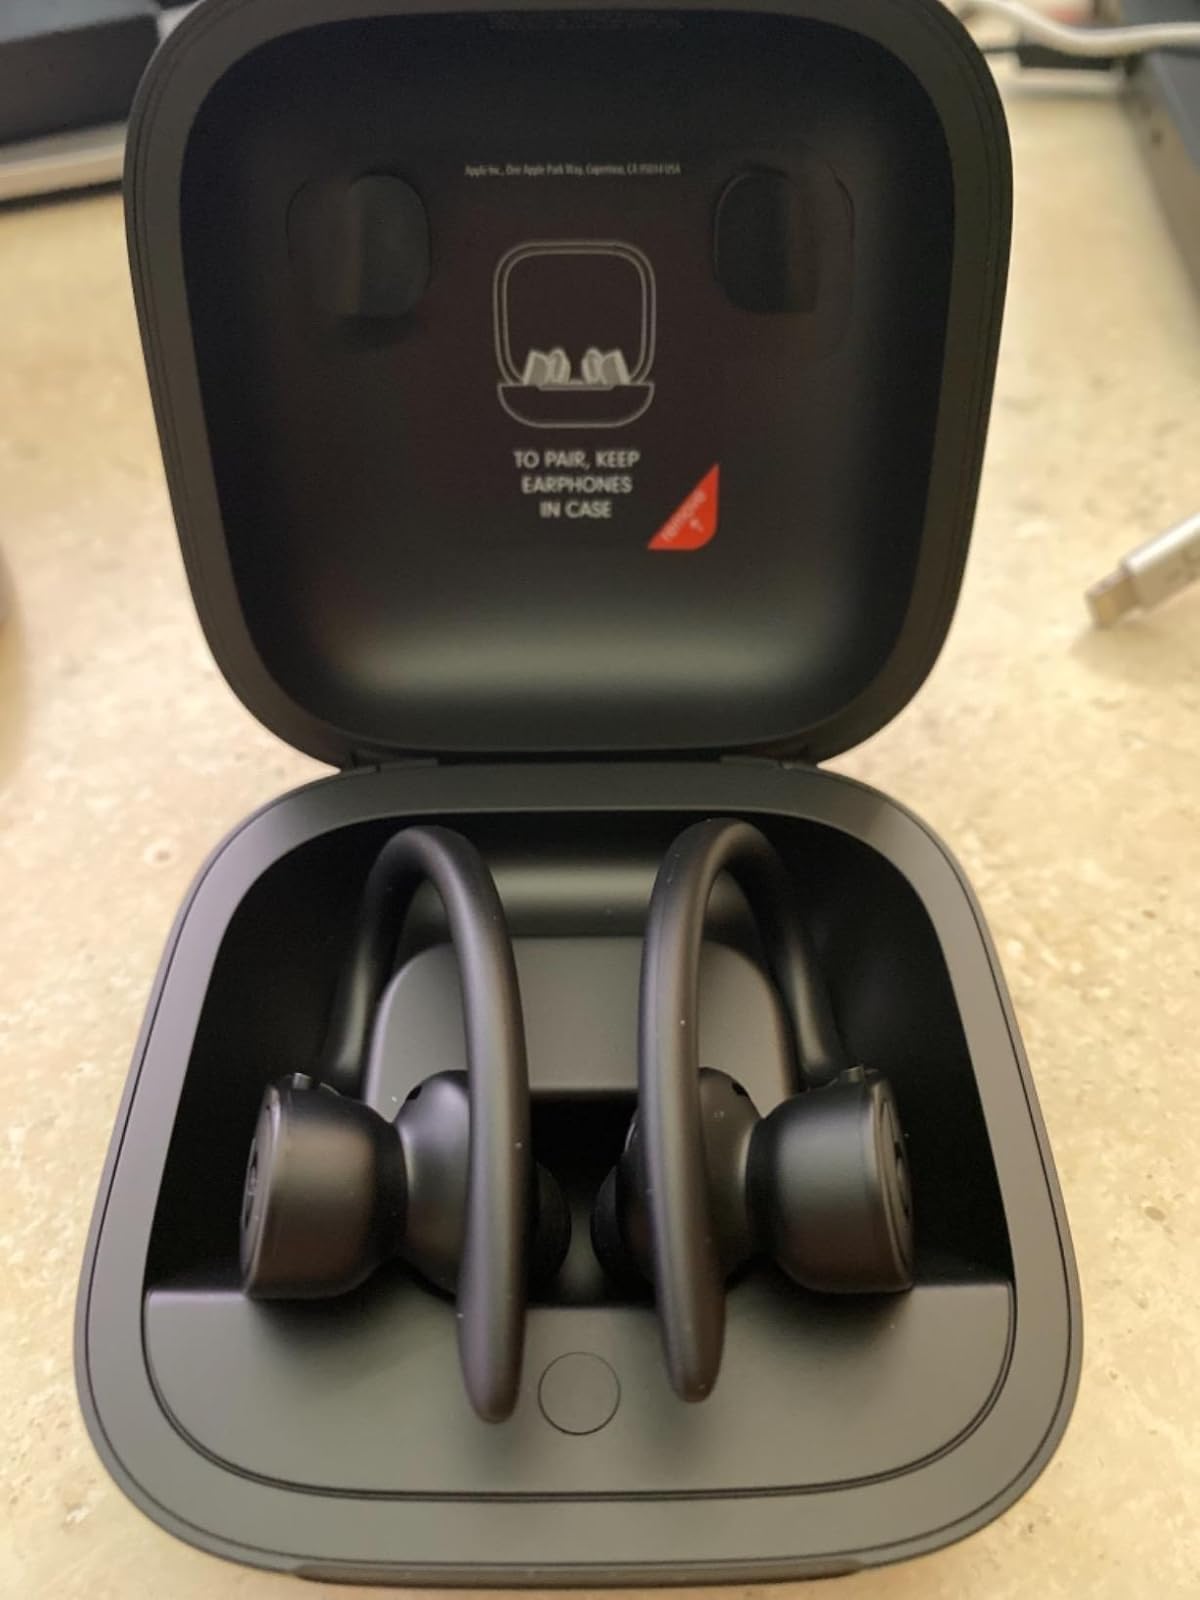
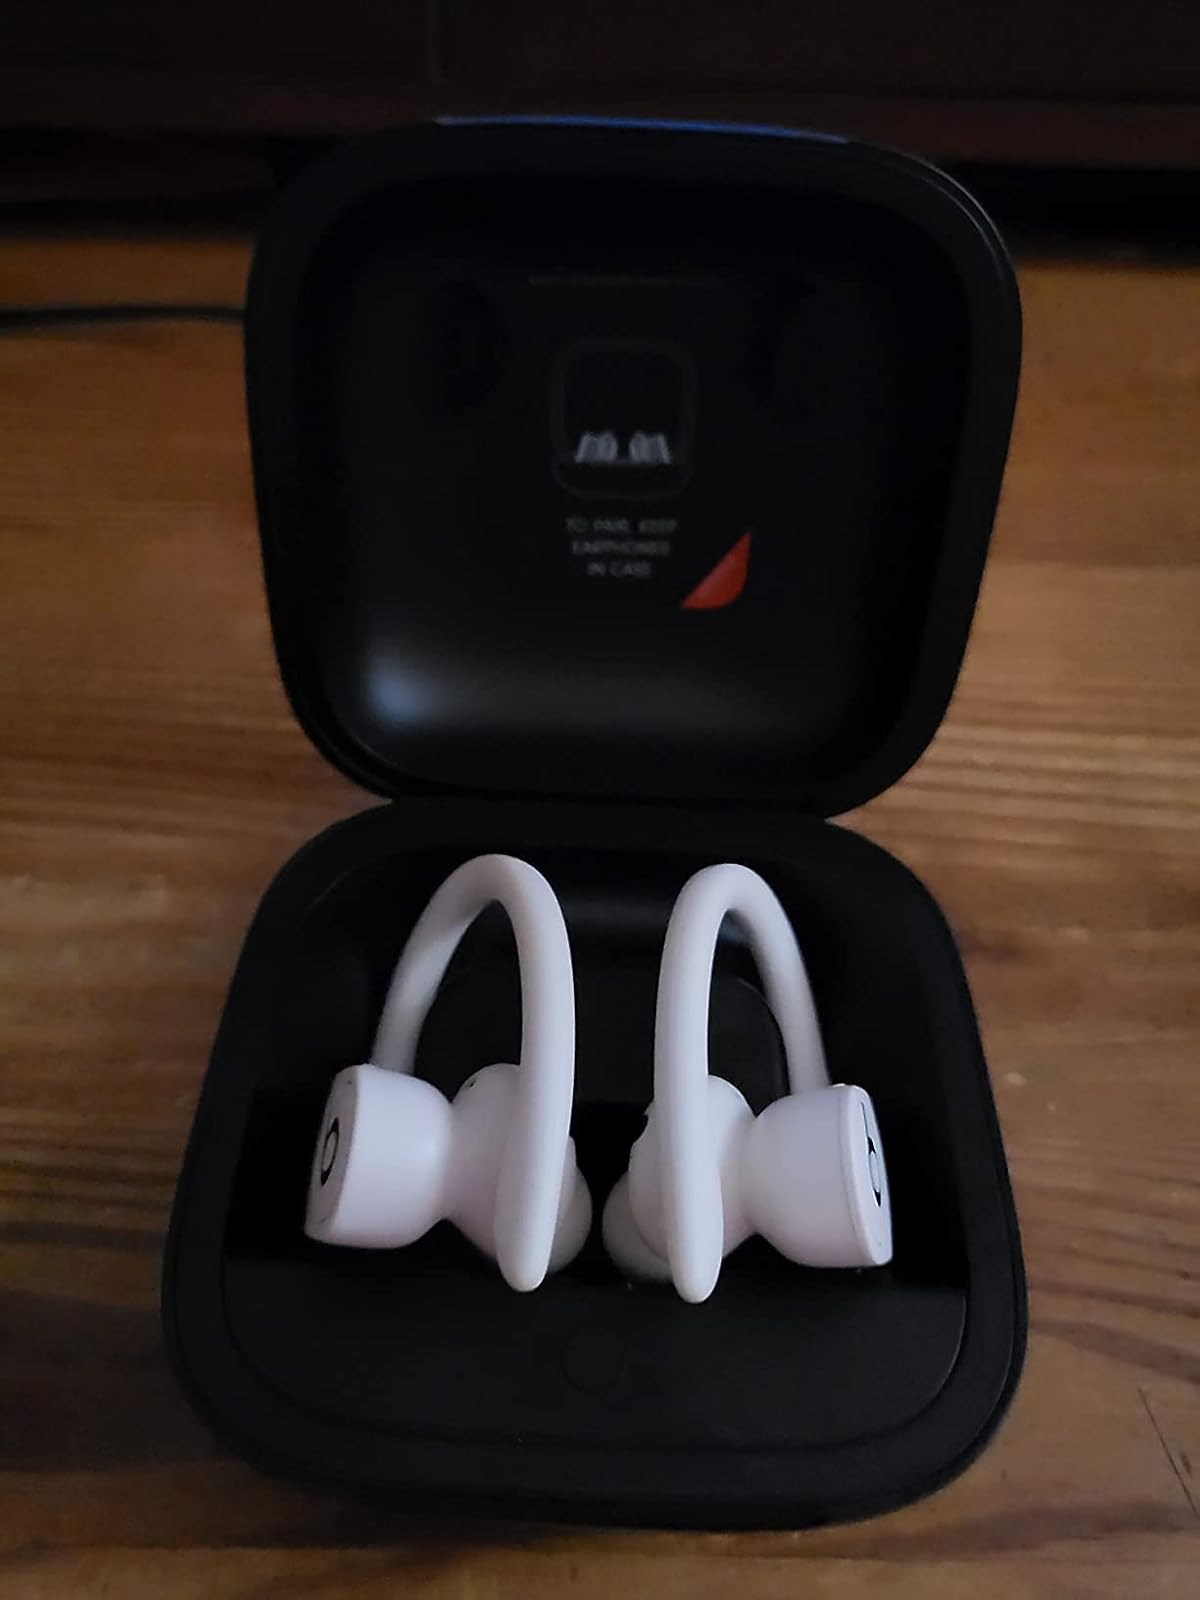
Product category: earbuds
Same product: no